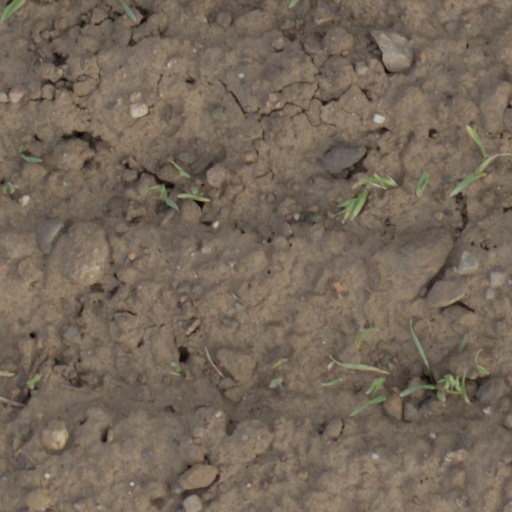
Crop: wheat